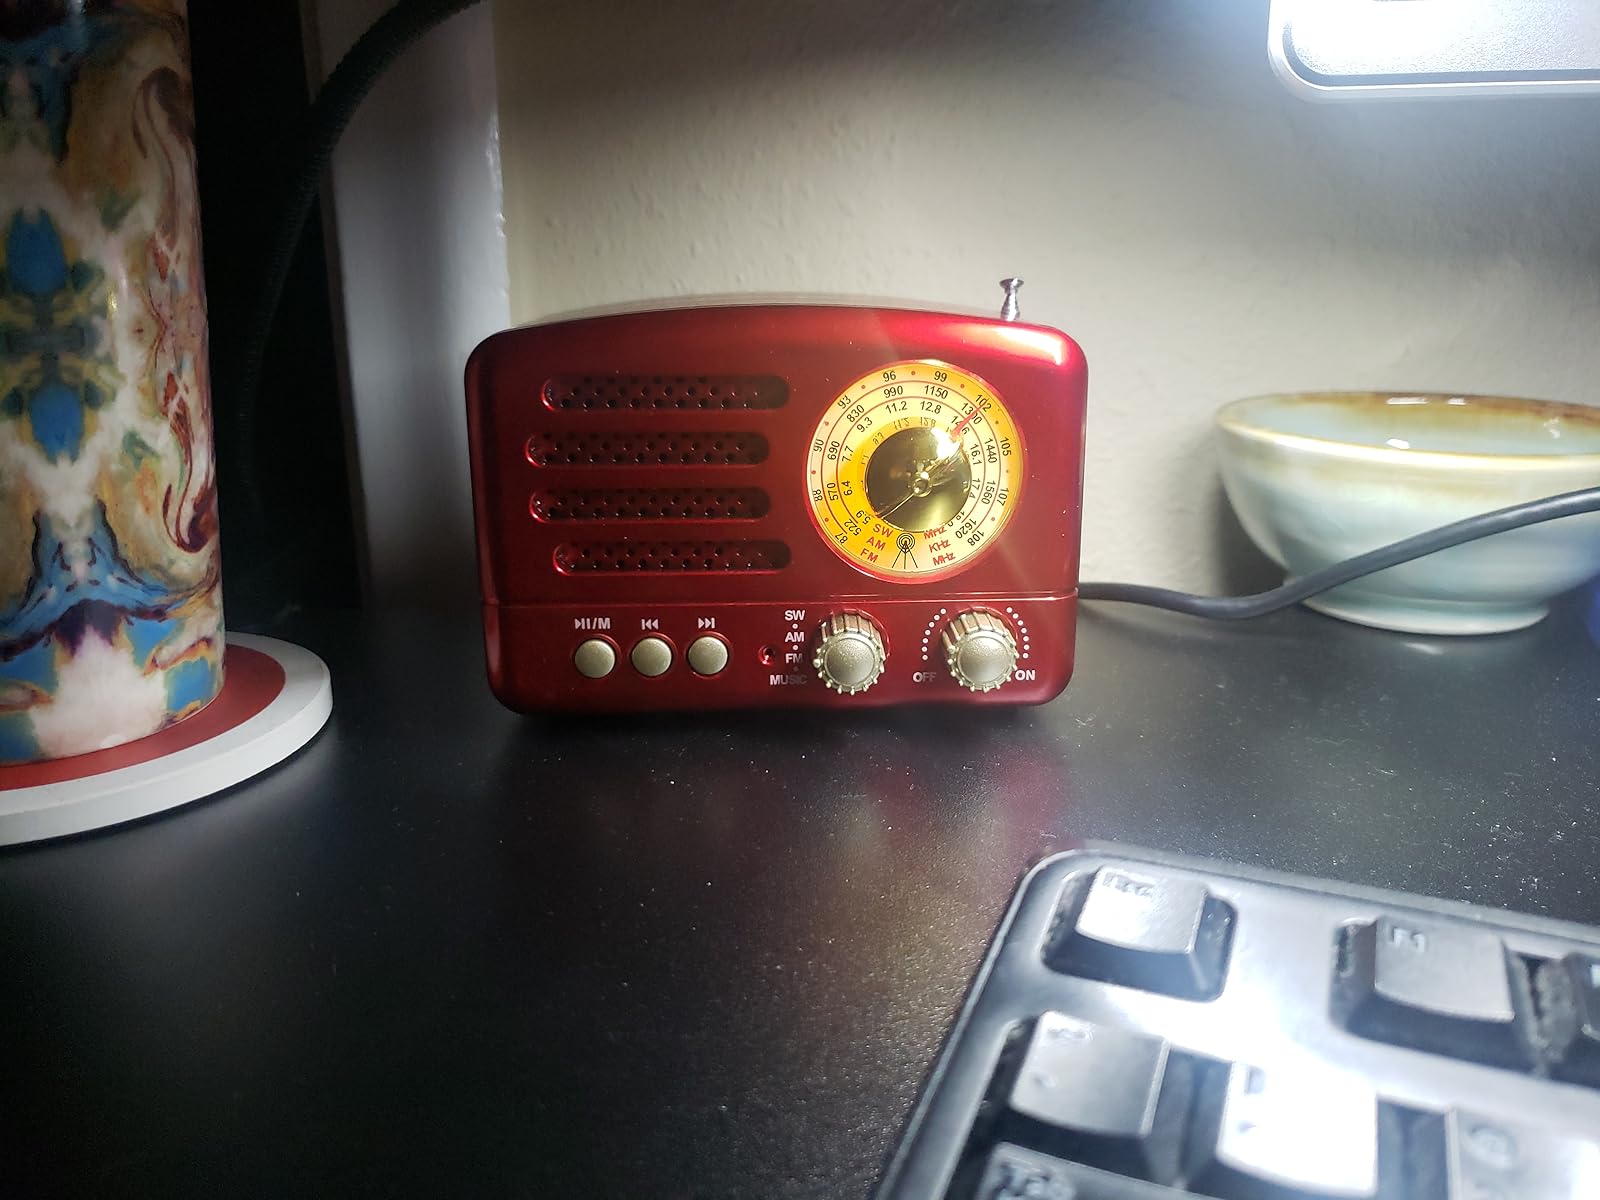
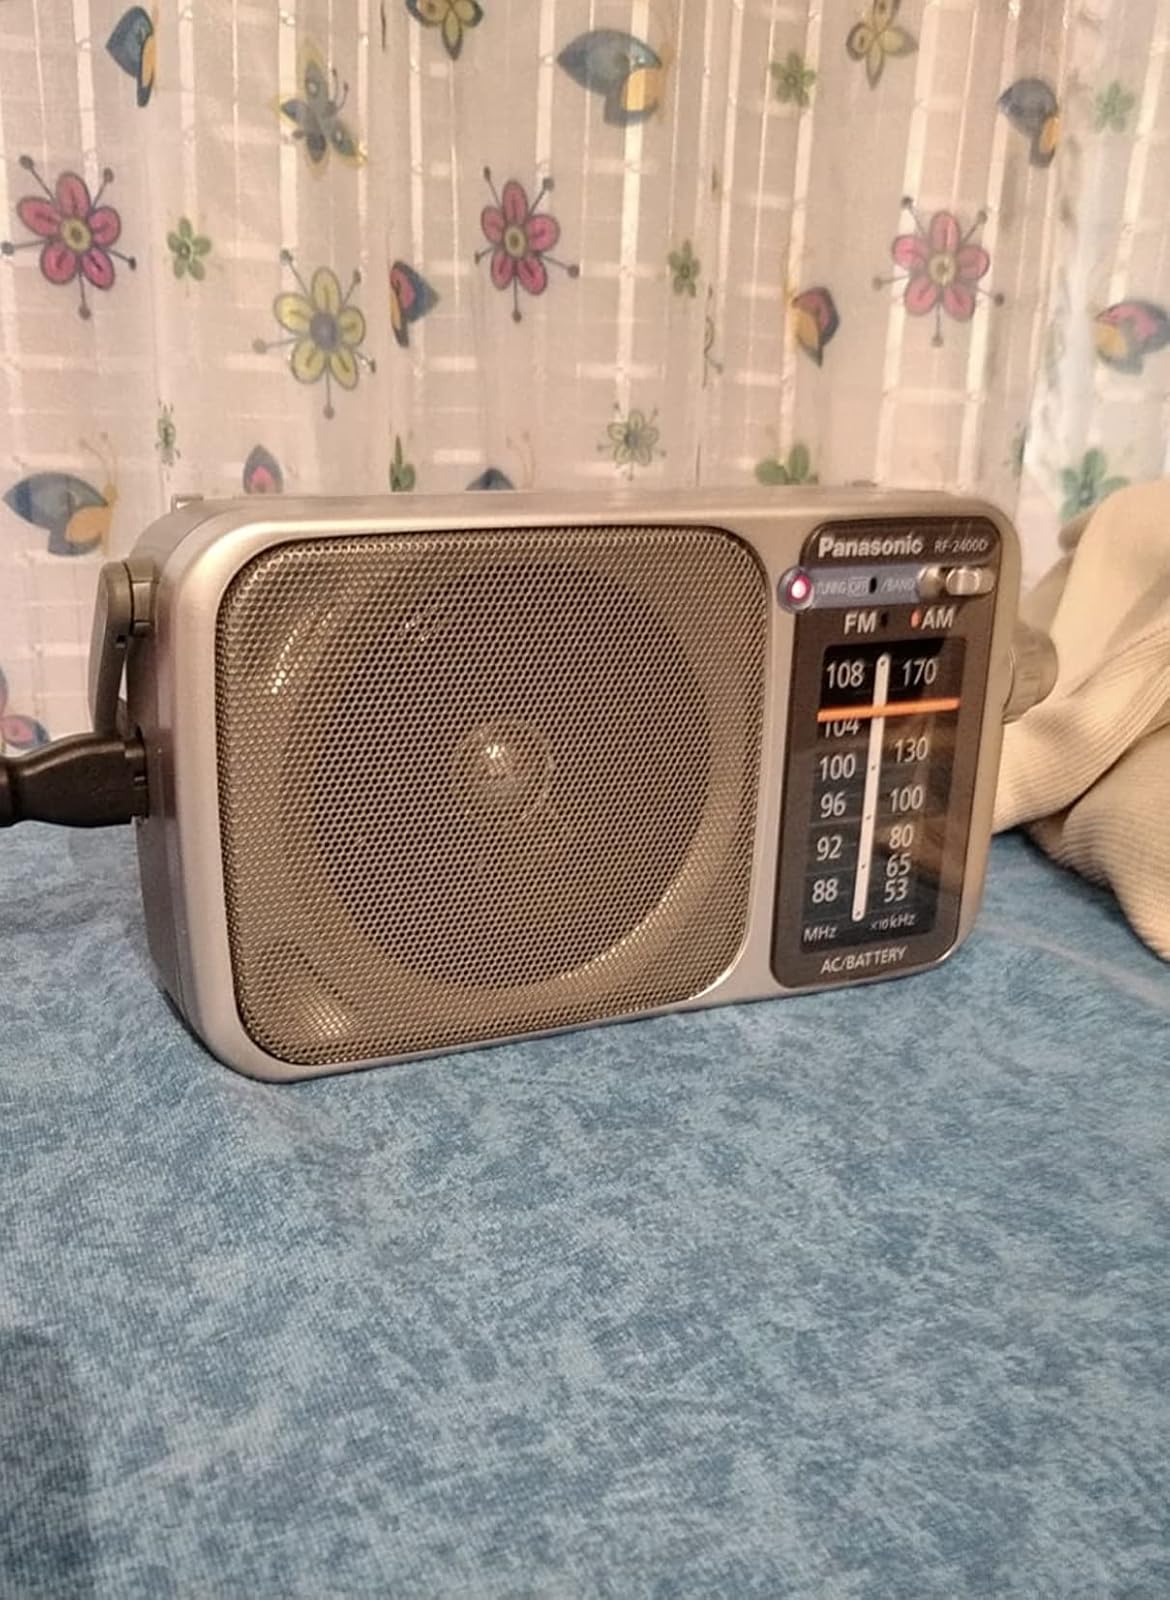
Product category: radio
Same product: no